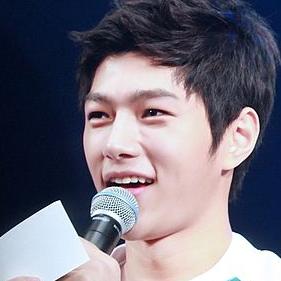
Age: 21